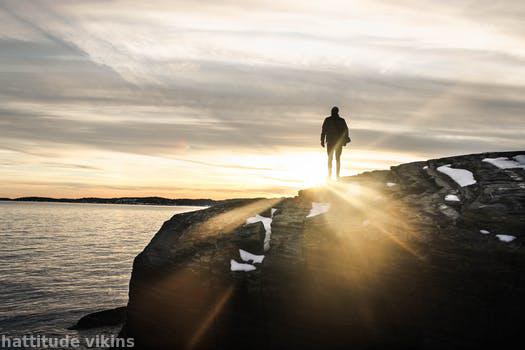
Label: Watermark